Teruaki Masumoto

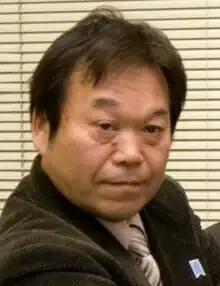
Teruaki Masumoto (2009)

Teruaki Masumoto (増元照明; born October 5, 1955, in Kagoshima Prefecture) is the secretary general of the Japanese Association of the Families of Victims Kidnapped by North Korea, which advocates for the return of Japanese citizens kidnapped by North Korea and calls for the Japanese government to impose sanctions on the country. His older sister Rumiko is one of the victims. On February 1, 2007, he married actress Yuuko Wakamiya. in May 2012 he testified at North Korean human rights in European Parliament about his sister and other abductees including Megumi Yokota and Yaeko Taguchi.